Divyenndu

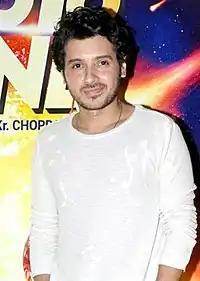

He first appeared in a minor role of a goon in "Aaja Nachle" (2007). He struggled to get work for the next three years. His first major role came in comedy "Pyaar Ka Punchnama" (2011), where he played a supporting character called Liquid. The film was a sleeper hit and launched his career. The film won him the Screen Award for Most Promising Newcomer – Male. In 2013, Divyendu played the role of the poet Omi in David Dhawan's remake of "Chashme Baddoor", another success.